Emerald Airlines

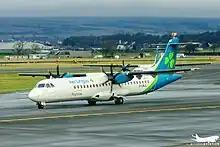
An ATR 72-600 of Aer Lingus Regional, operated by Emerald Airlines (G-CMJL) at Glasgow Airport

Emerald's first aircraft order was an agreement to lease six ATR 72-600s from Chorus Aviation on 23 August 2021, which consisted of ATRs formerly operated by Stobart Air and Virgin Australia Regional Airlines. On 4 October 2021, the airline leased an additional four ATR 72-600s from Nordic Aviation Capital.